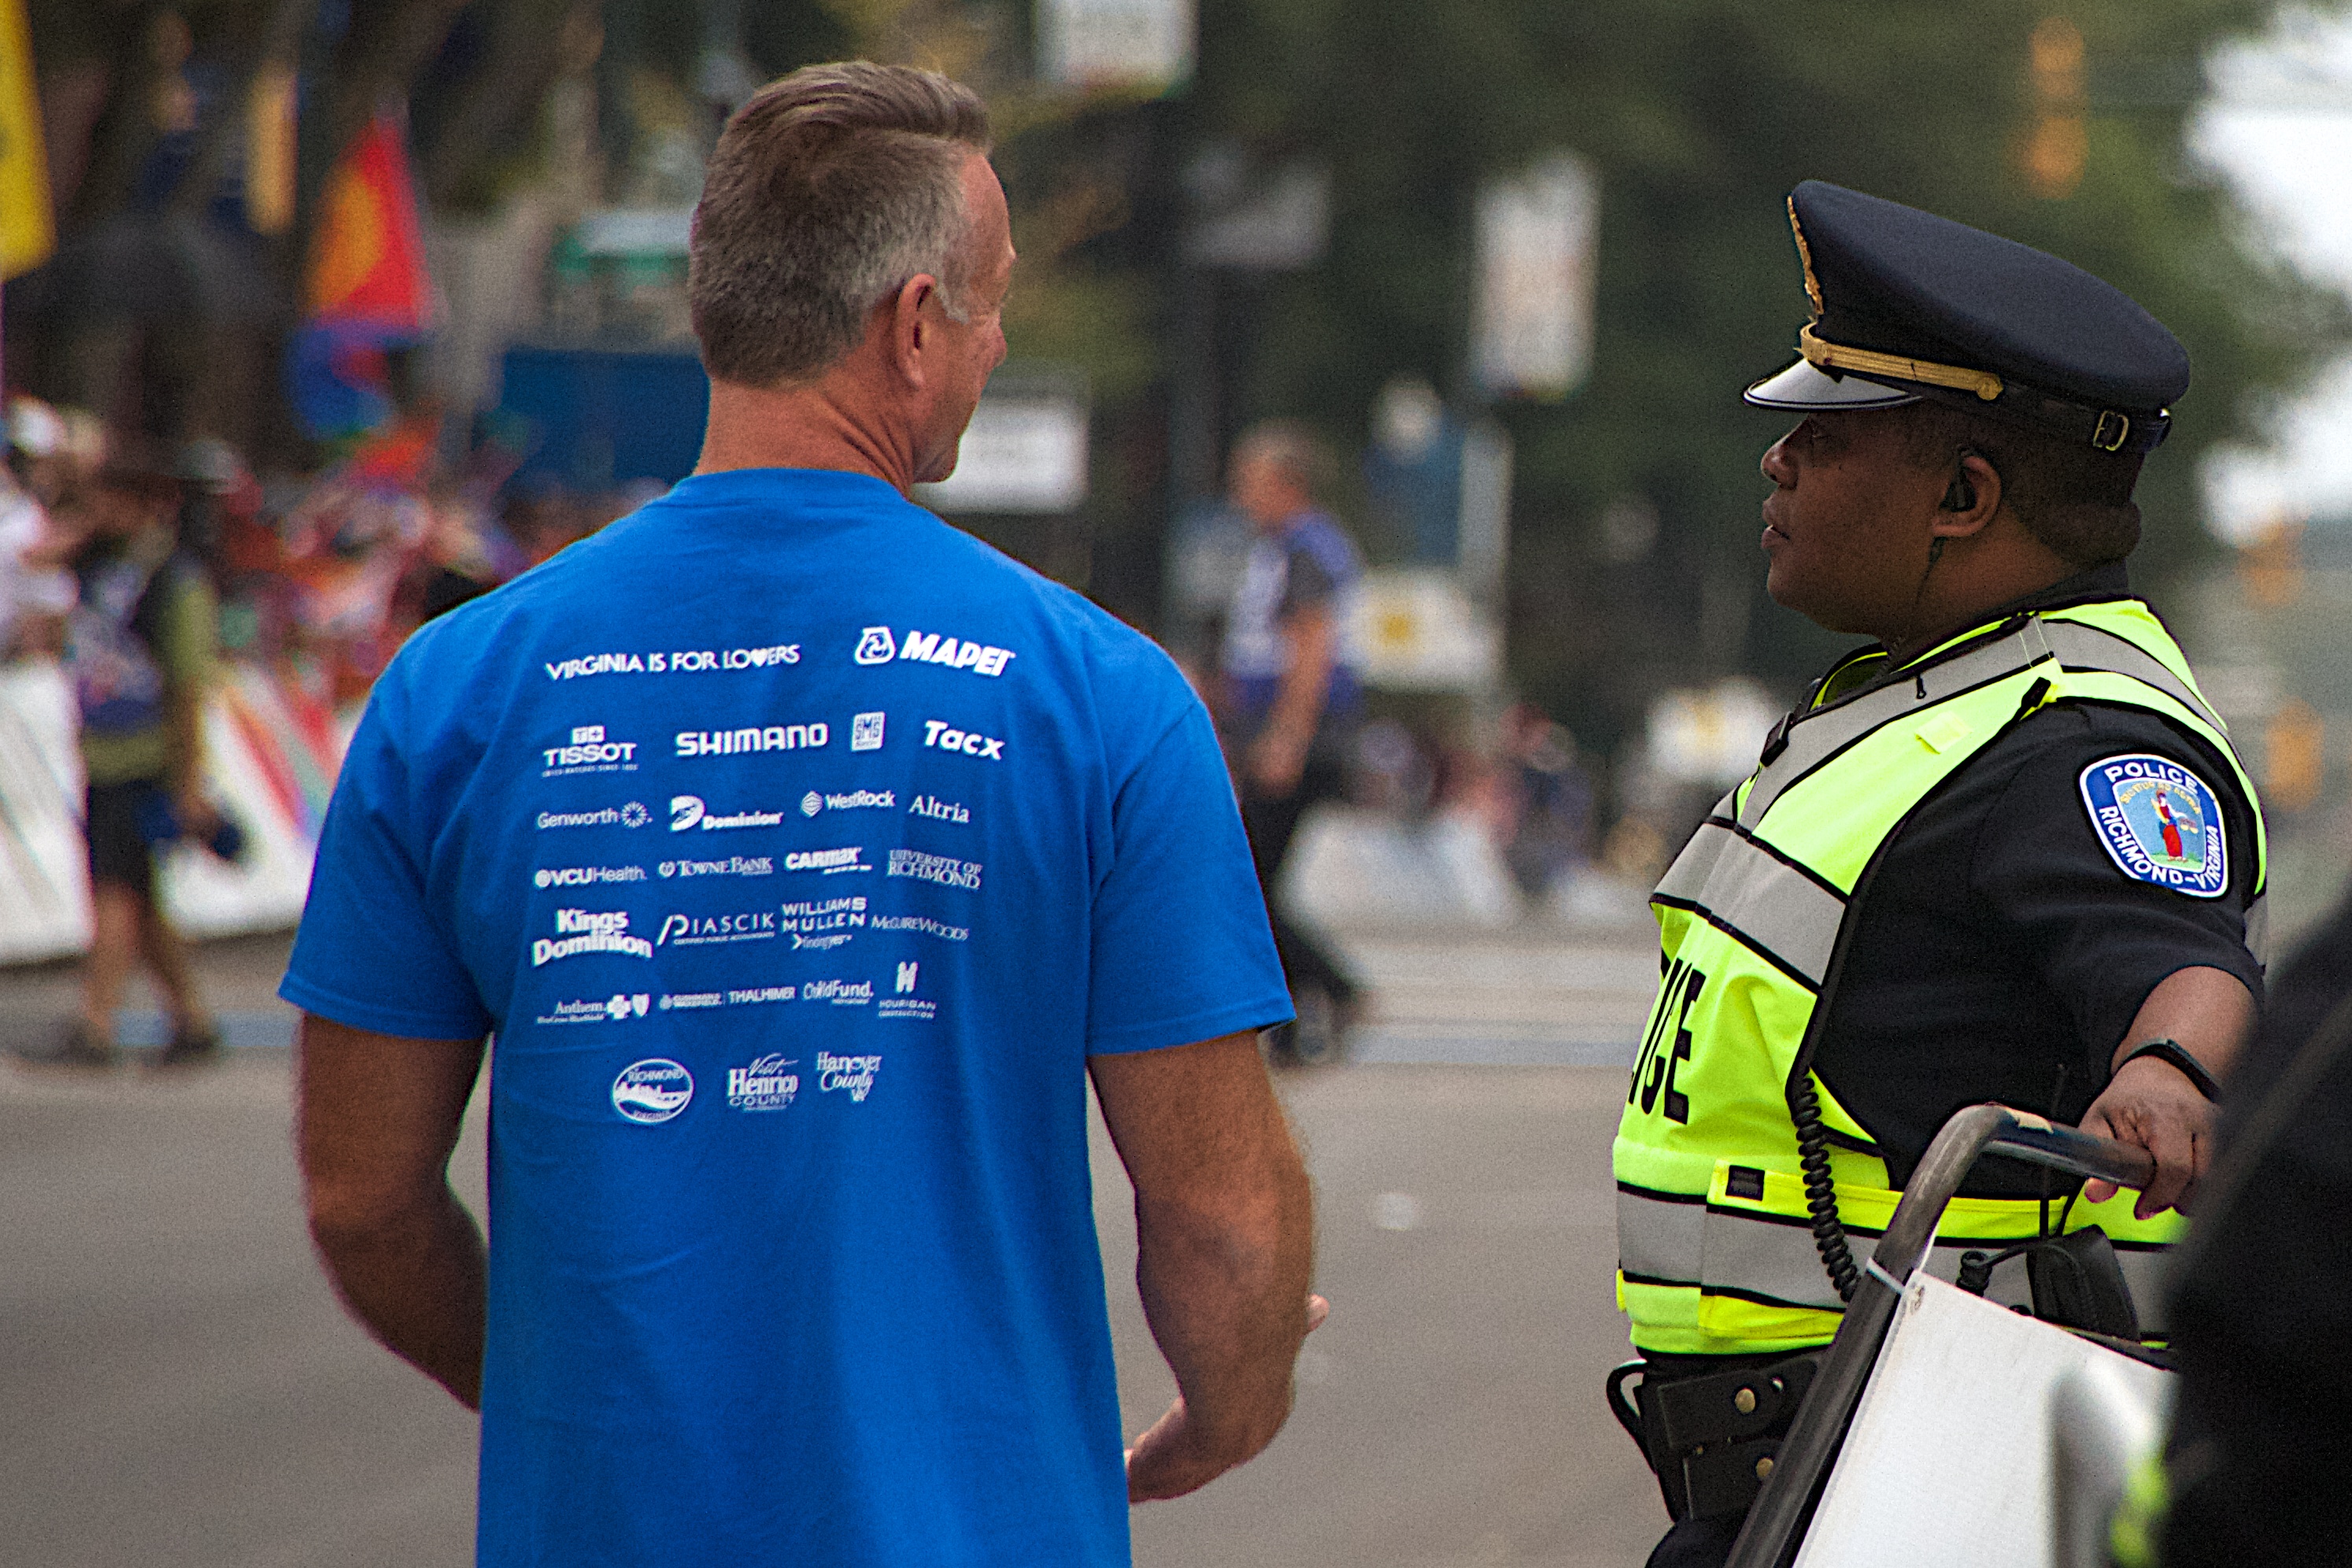
person, profession, police, vcubrb, official